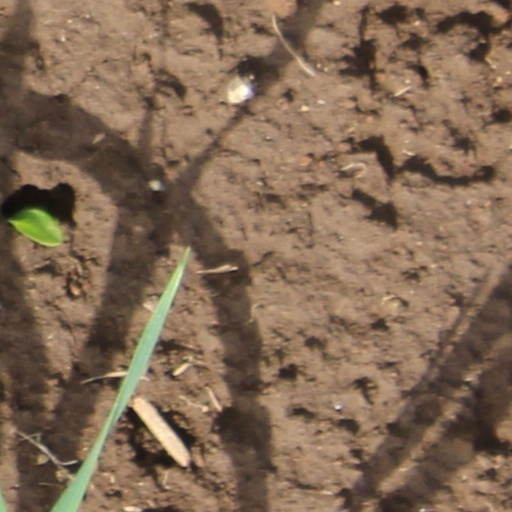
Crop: wheat